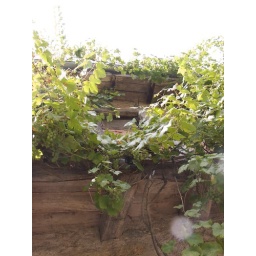
View of a window and eaves surrounded by a vine from the ground floor.